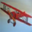
Label: airplane